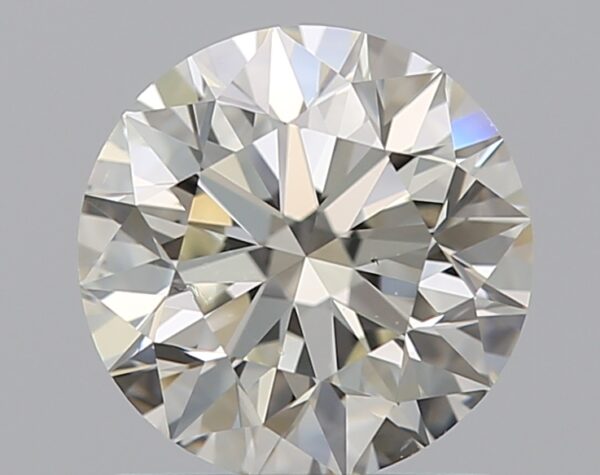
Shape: round
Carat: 1.01
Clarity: VS2
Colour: J
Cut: EX
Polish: EX
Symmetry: EX
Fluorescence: F
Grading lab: GIA
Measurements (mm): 6.35 x 6.39 x 4.02